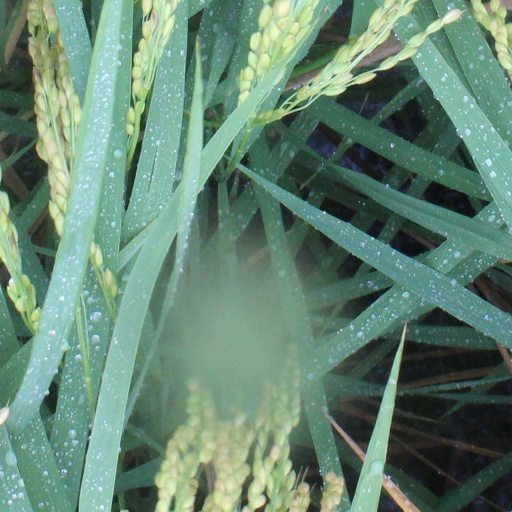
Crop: rice